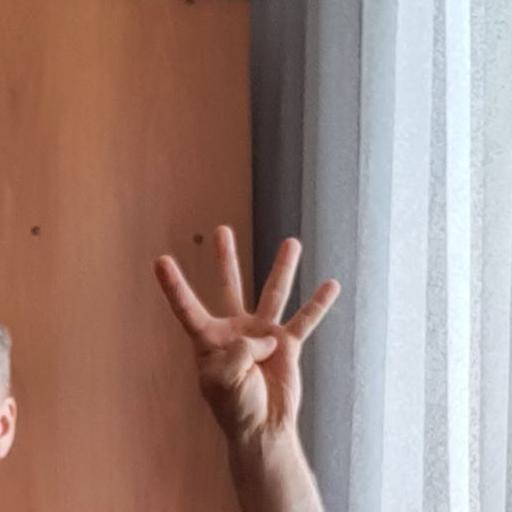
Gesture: four